Alfred Stevens (sculptor)

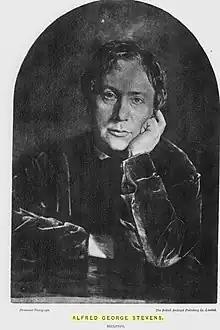
Photograph of Alfred Stevens (from British Architect, published posthumously)

Alfred George Stevens (30 December 18171 May 1875), was a British sculptor. His major work is the monument to the Duke of Wellington in St Paul's Cathedral.